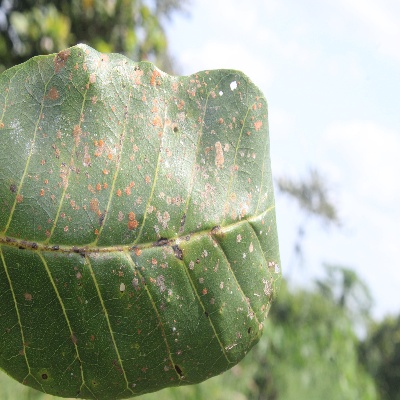
Crop: Cashew
Condition: red rust